Health in Brazil

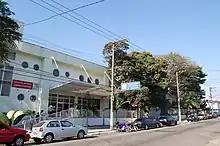
Cândido Fontoura Children's Hospital, São Paulo.

The fundaments of the Brazilian Unified Health System (SUS) were established in the Brazilian Constitution of 1988, under the principles of universality, integrality and equity. It has a decentralized operational and management system, and social participation is present in all administrative levels. The Brazilian health system is a complex composition of public sector (SUS), private health institutions and private insurances . Since the creation of SUS, Brazil has significantly improved in many health indicators, but a lot needs to be done in order to achieve Universal Health Coverage (UHC).